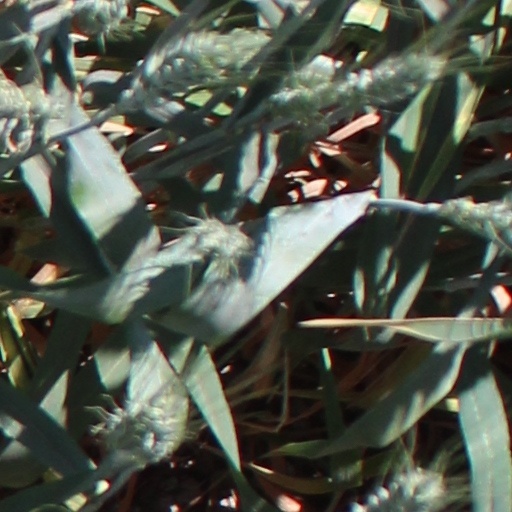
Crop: wheat